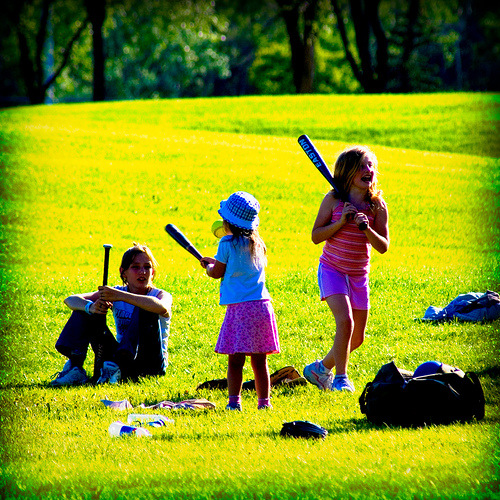
một nhóm người đang cầm gậy bóng chày và đứng ở trong vườn